Frankston, Victoria

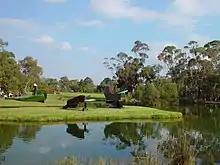
McClelland Gallery and Sculpture Park was opened in 1971.

On 8 December 1884, John Storey Petrie was granted the license to establish a third hotel in Frankston, the Prince of Wales Hotel, on what is now the southwest corner of Davey Street and Nepean Highway (the present site of Davey's Bar and Restaurant) in the Frankston Central Business District (CBD). It was designed in the Victorian Queen Anne style and was constructed of bluestone and locally-made bricks.